Southern Pacific class AC-4

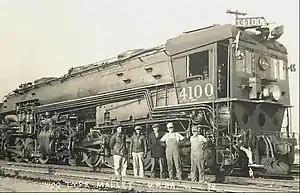
Southern Pacific 4100 and its crew

Southern Pacific Railroad's AC-4 (meaning Articulated Consolidation) class of steam locomotives was the first class of 4-8-8-2 cab forward locomotives. They were intended to improve on the railroad's MC (Mallet-Consolidation) class 2-8-8-2 locomotives with a larger firebox, hence, the four-wheel leading truck (instead of the two-wheel).